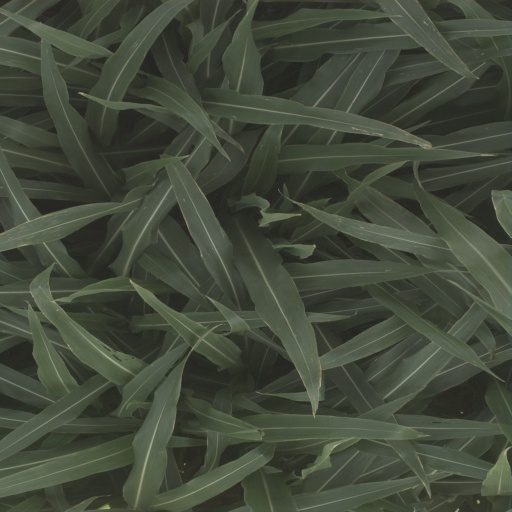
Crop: sorghum